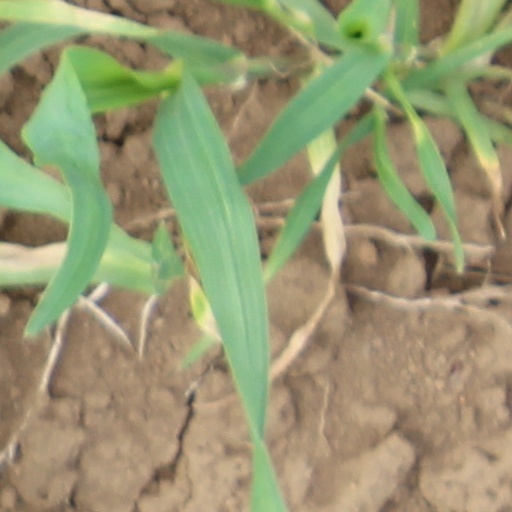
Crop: wheat